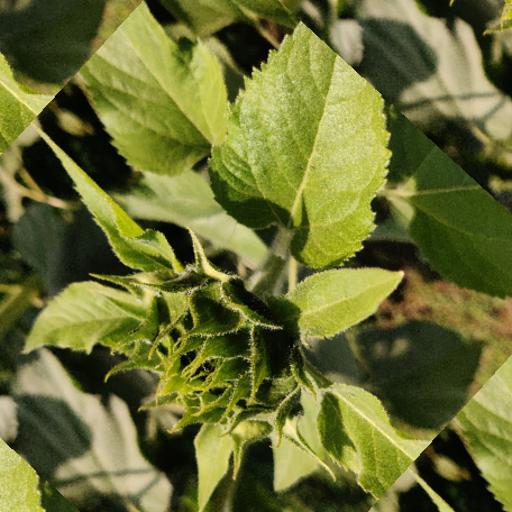
Label: Fresh_leaf